Lentil

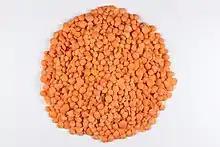
Split red lentils (size 6 mm)

Lentils can be eaten soaked, germinated, fried, baked or boiled – the most common preparation method. The seeds require a cooking time of 10 to 40 minutes, depending on the variety; small varieties with the husk removed, such as the common red lentil, require shorter cooking times (and unlike most legumes don't require soaking). Most varieties have a distinctive, earthy flavor. Lentils with husks remain whole with moderate cooking, while those without husks tend to disintegrate into a thick purée, which may enable various dishes. The composition of lentils leads to a high emulsifying capacity which can be even increased by dough fermentation in bread making.